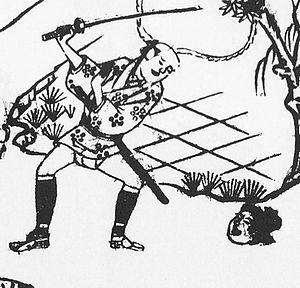
Le rokurokubi est une créature étrange de la mythologie japonaise, proche du nukekubi. Le jour, on dirait quelqu'un de tout à fait normal mais la nuit, son cou s'allonge.